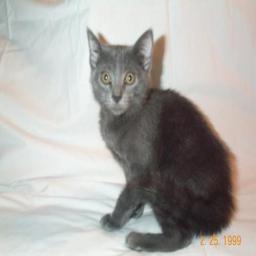
Animal: cats